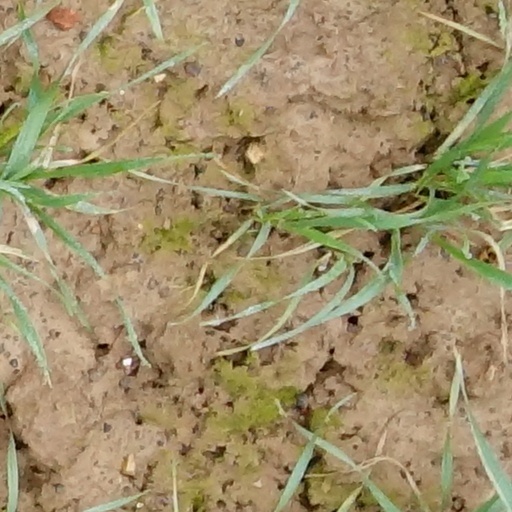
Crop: wheat